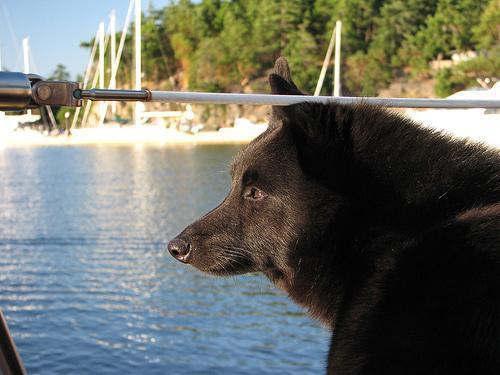
schipperke